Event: Nepal Earthquake
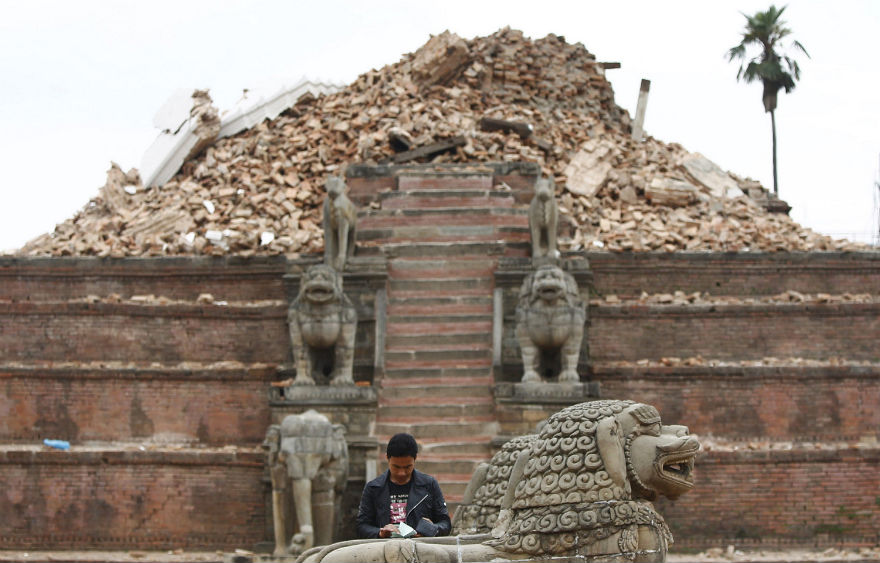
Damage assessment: damage